Chalma, Malinalco

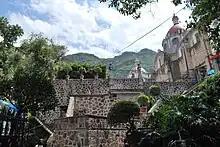
View of part of sanctuary from just below the Plaza of the Dancers

The sanctuary consists of the church, the 17th century ex-monastery, caves and lodgings on the ridges around the town. The lodgings are primarily used during feast days when the area is packed with pilgrims. A stucco gate marks the entrance to the sacred precinct. Here is a concrete plaza in front of the church where mariachi players wait for requests and pilgrims on their knees can be seen. The facade and the interior of the sanctuary church are of Neoclassic design as a result of the last round of modifications. The inscription on the portal of the church reads "Venid a mi todos los que estáis trabajados y cansados y yo os aliviaré" (Come to me all you who are working and tired and I will give you rest). The church is filled with a number of paintings and sculptures with religious themes, most done in the 18th century, but the three main attractions are the image of the Christ of Chalma image itself, a sculpture of the Archangel Michel and a painting of the Virgin of Guadalupe.(1408mexdes) Other notable paintings include scenes from the lives of Saint Augustine and Saint Nicolas Tolentino and one of the Passion of Christ. The image of the Christ of Chalma inside the church contains silver offerings placed in 1534 by silversmith Agustin Villaseñor. However, it is not the original image that was supposedly found in the cave above. That image was destroyed by a fire in the 18th century, and the one that exists today is a recreation using what remained of the original after the fire. The altar is made of wood, painted in plateresque style, with an image of the Christ of Chalma in wood occupying the central space. A relatively recent cult has grown up around the "Santo Niño del Consuelo" (Holy Child of Solace), which is an image probably created by a sculptor named Solache. For feast days such as Christmas and Epiphany, this image receives offerings of toys. Outside the church, on the path to the river is a space dedicated to the display of the folk paintings (called "retablos"), photos, locks of hair and other tributes left in gratitude for miracles granted by the Christ of Chalma.